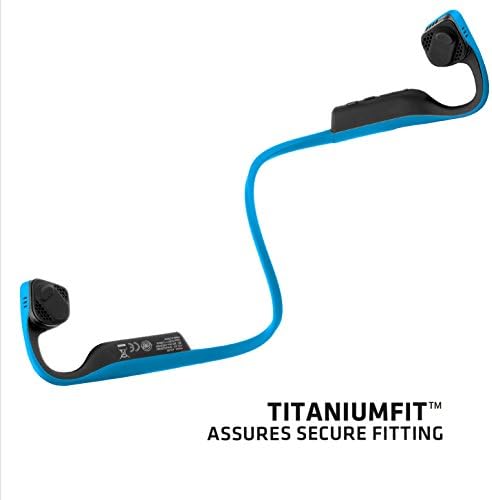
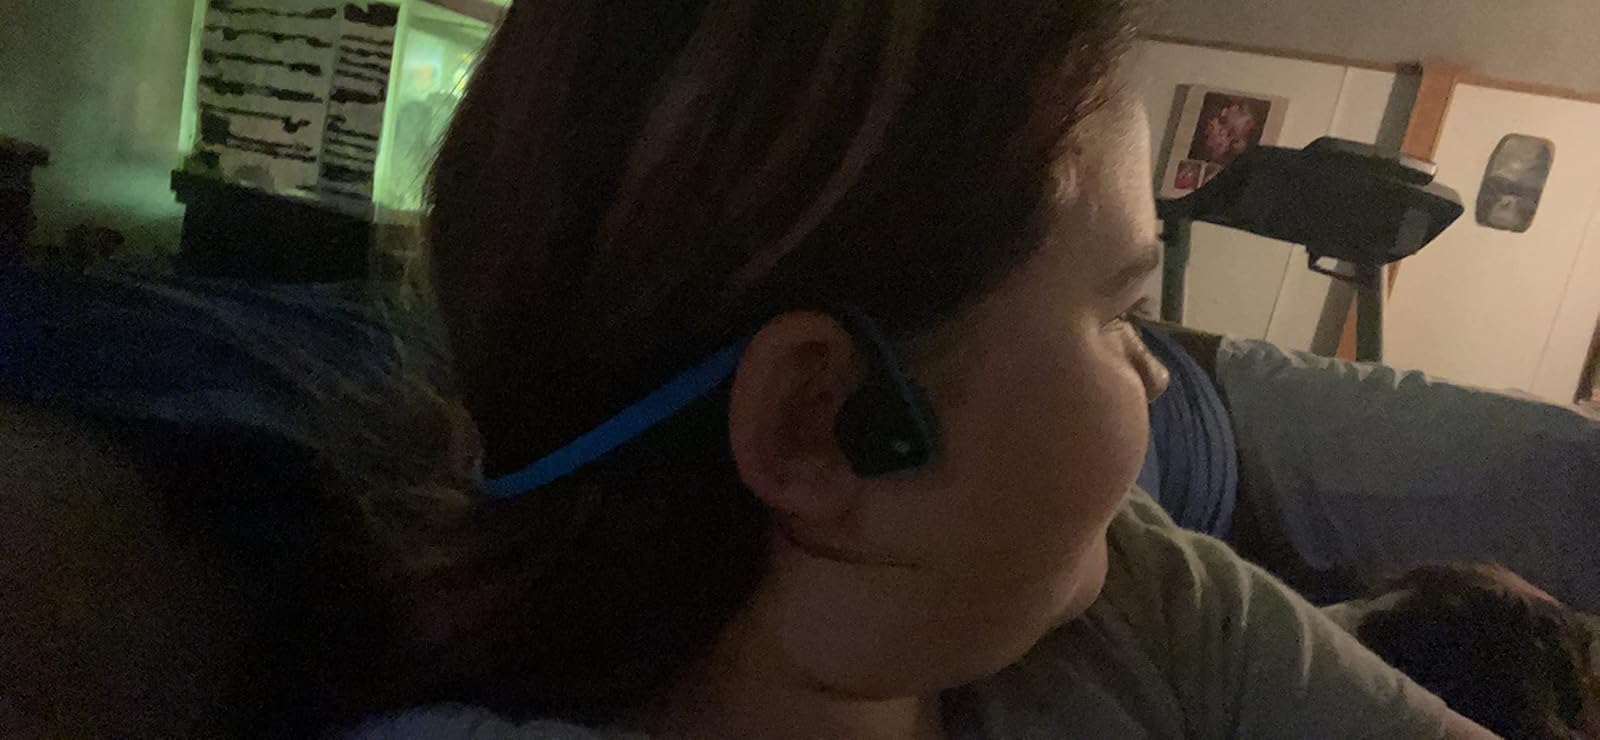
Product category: headphones
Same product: yes